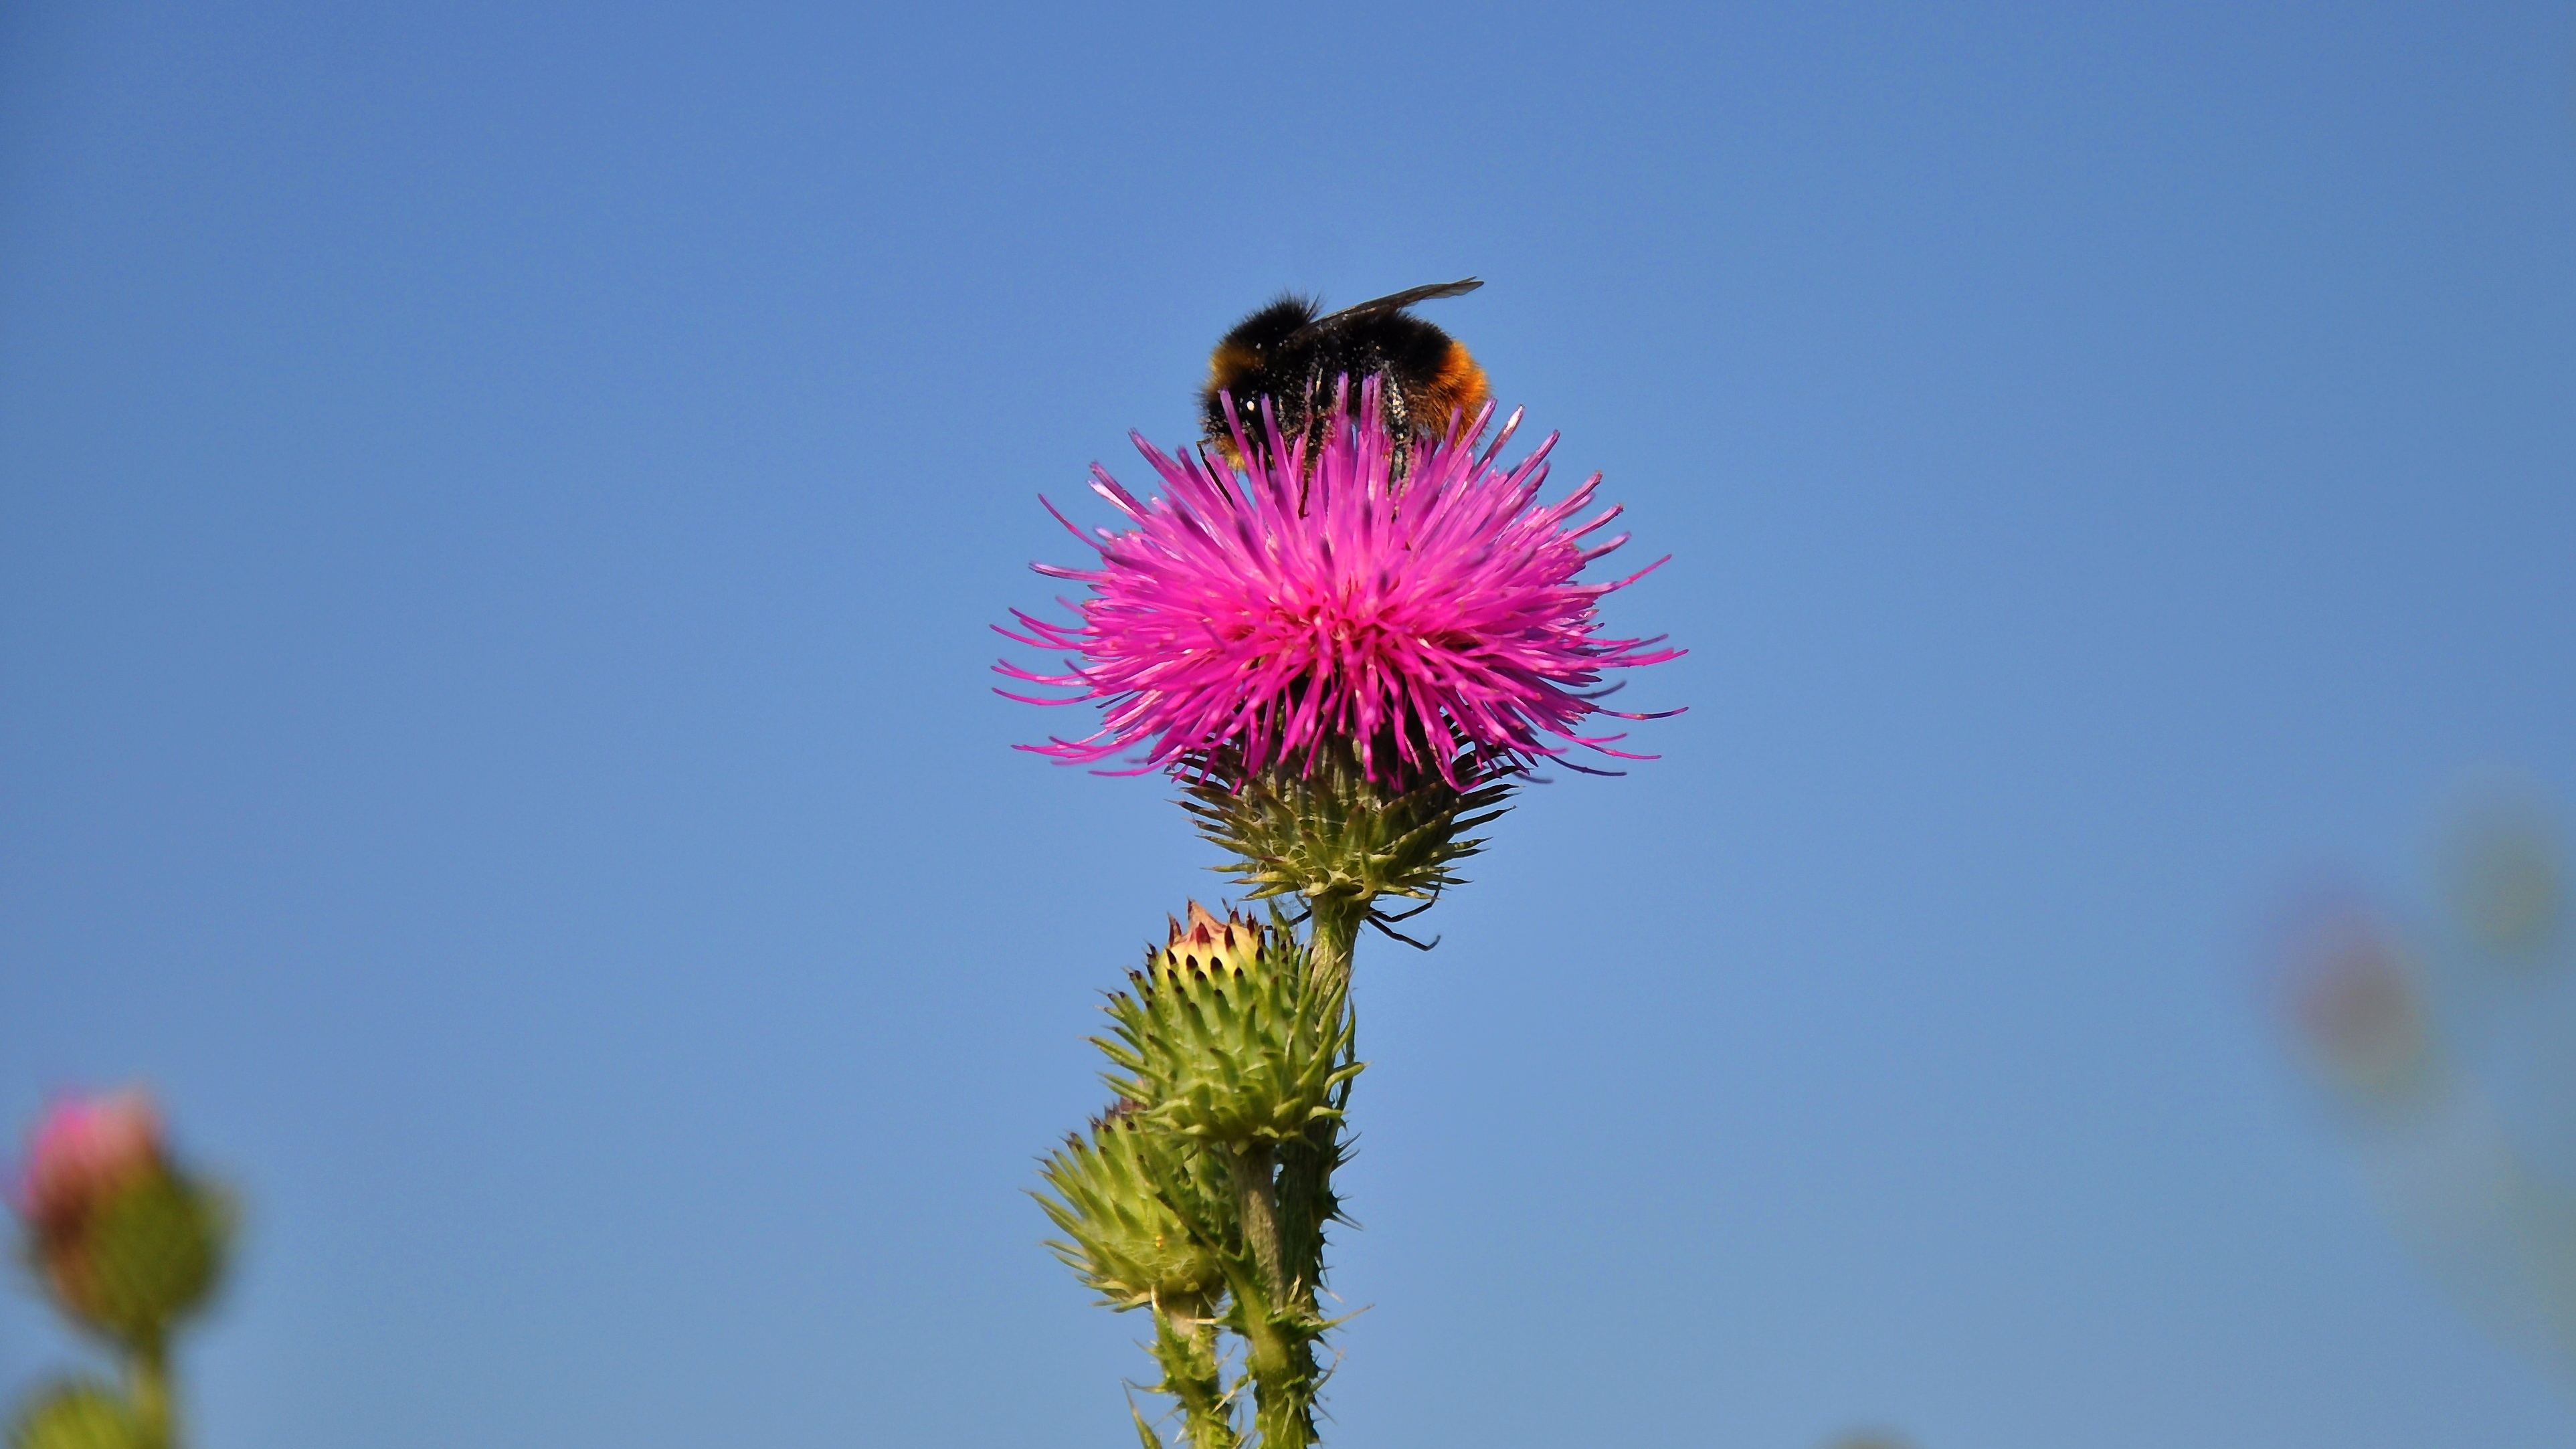
nature, blossom, plant, sky, field, flower, purple, petal, pollen, insect, botany, flora, wildflower, close up, bee, thistle, nectar, macro photography, flowering plant, daisy family, plant stem, land plant, szam rt vis